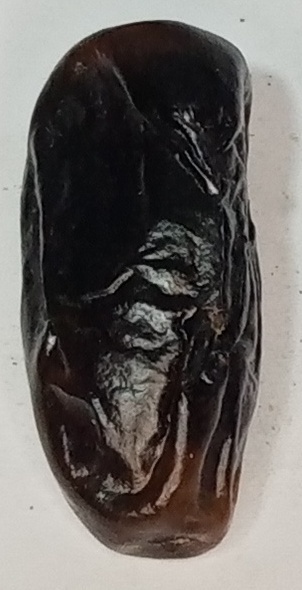
Variety: gajar
Size: small
Grade: grade-1